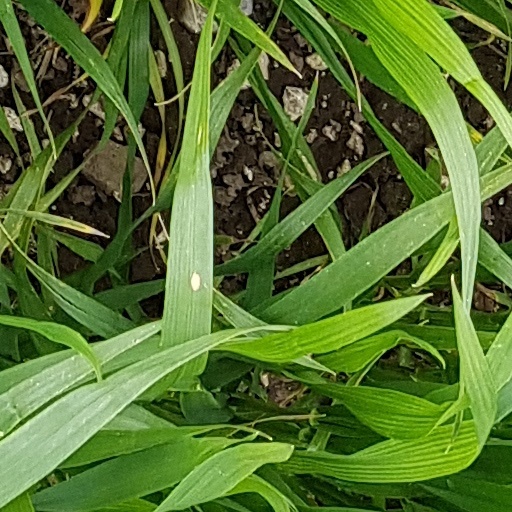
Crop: wheat